2002 Macau Grand Prix

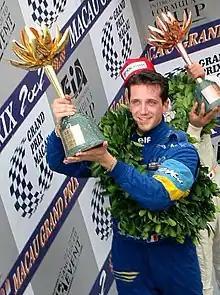
Tristan Gommendy celebrating winning the Macau Grand Prix on the podium.

On lap four, Karthikeyan crashed into the wall leaving Maternity Bend corner and retired. Although Kovalainen continued to pull away with a series of fastest laps, Ide began speeding up and Kovalainen responded by increasing his lead at the front to half a second. On lap eight at Mandarin Oriental Bend, Gommendy passed Ide for second. Campaniço was surprised by Costa passing him on the straight and lost his front wing against the wall at Lisboa corner. At the front Kovalainen again tried to establish a small lead when Gommendy drew close to him due to a more powerful engine. On lap nine, Ide was passed for third by fellow Japanese Matsuura as the two avoided a collision into Lisboa turn. Ide drove onto the turn's escape road after unsuccessfully blocking Matsuura due to the momentum of the latter's overtake. Matsuura continued until he spun at Dona Maria Bend and retired after a crash against the wall. This promoted Montin to third but the crash prompted the safety car's second deployment.